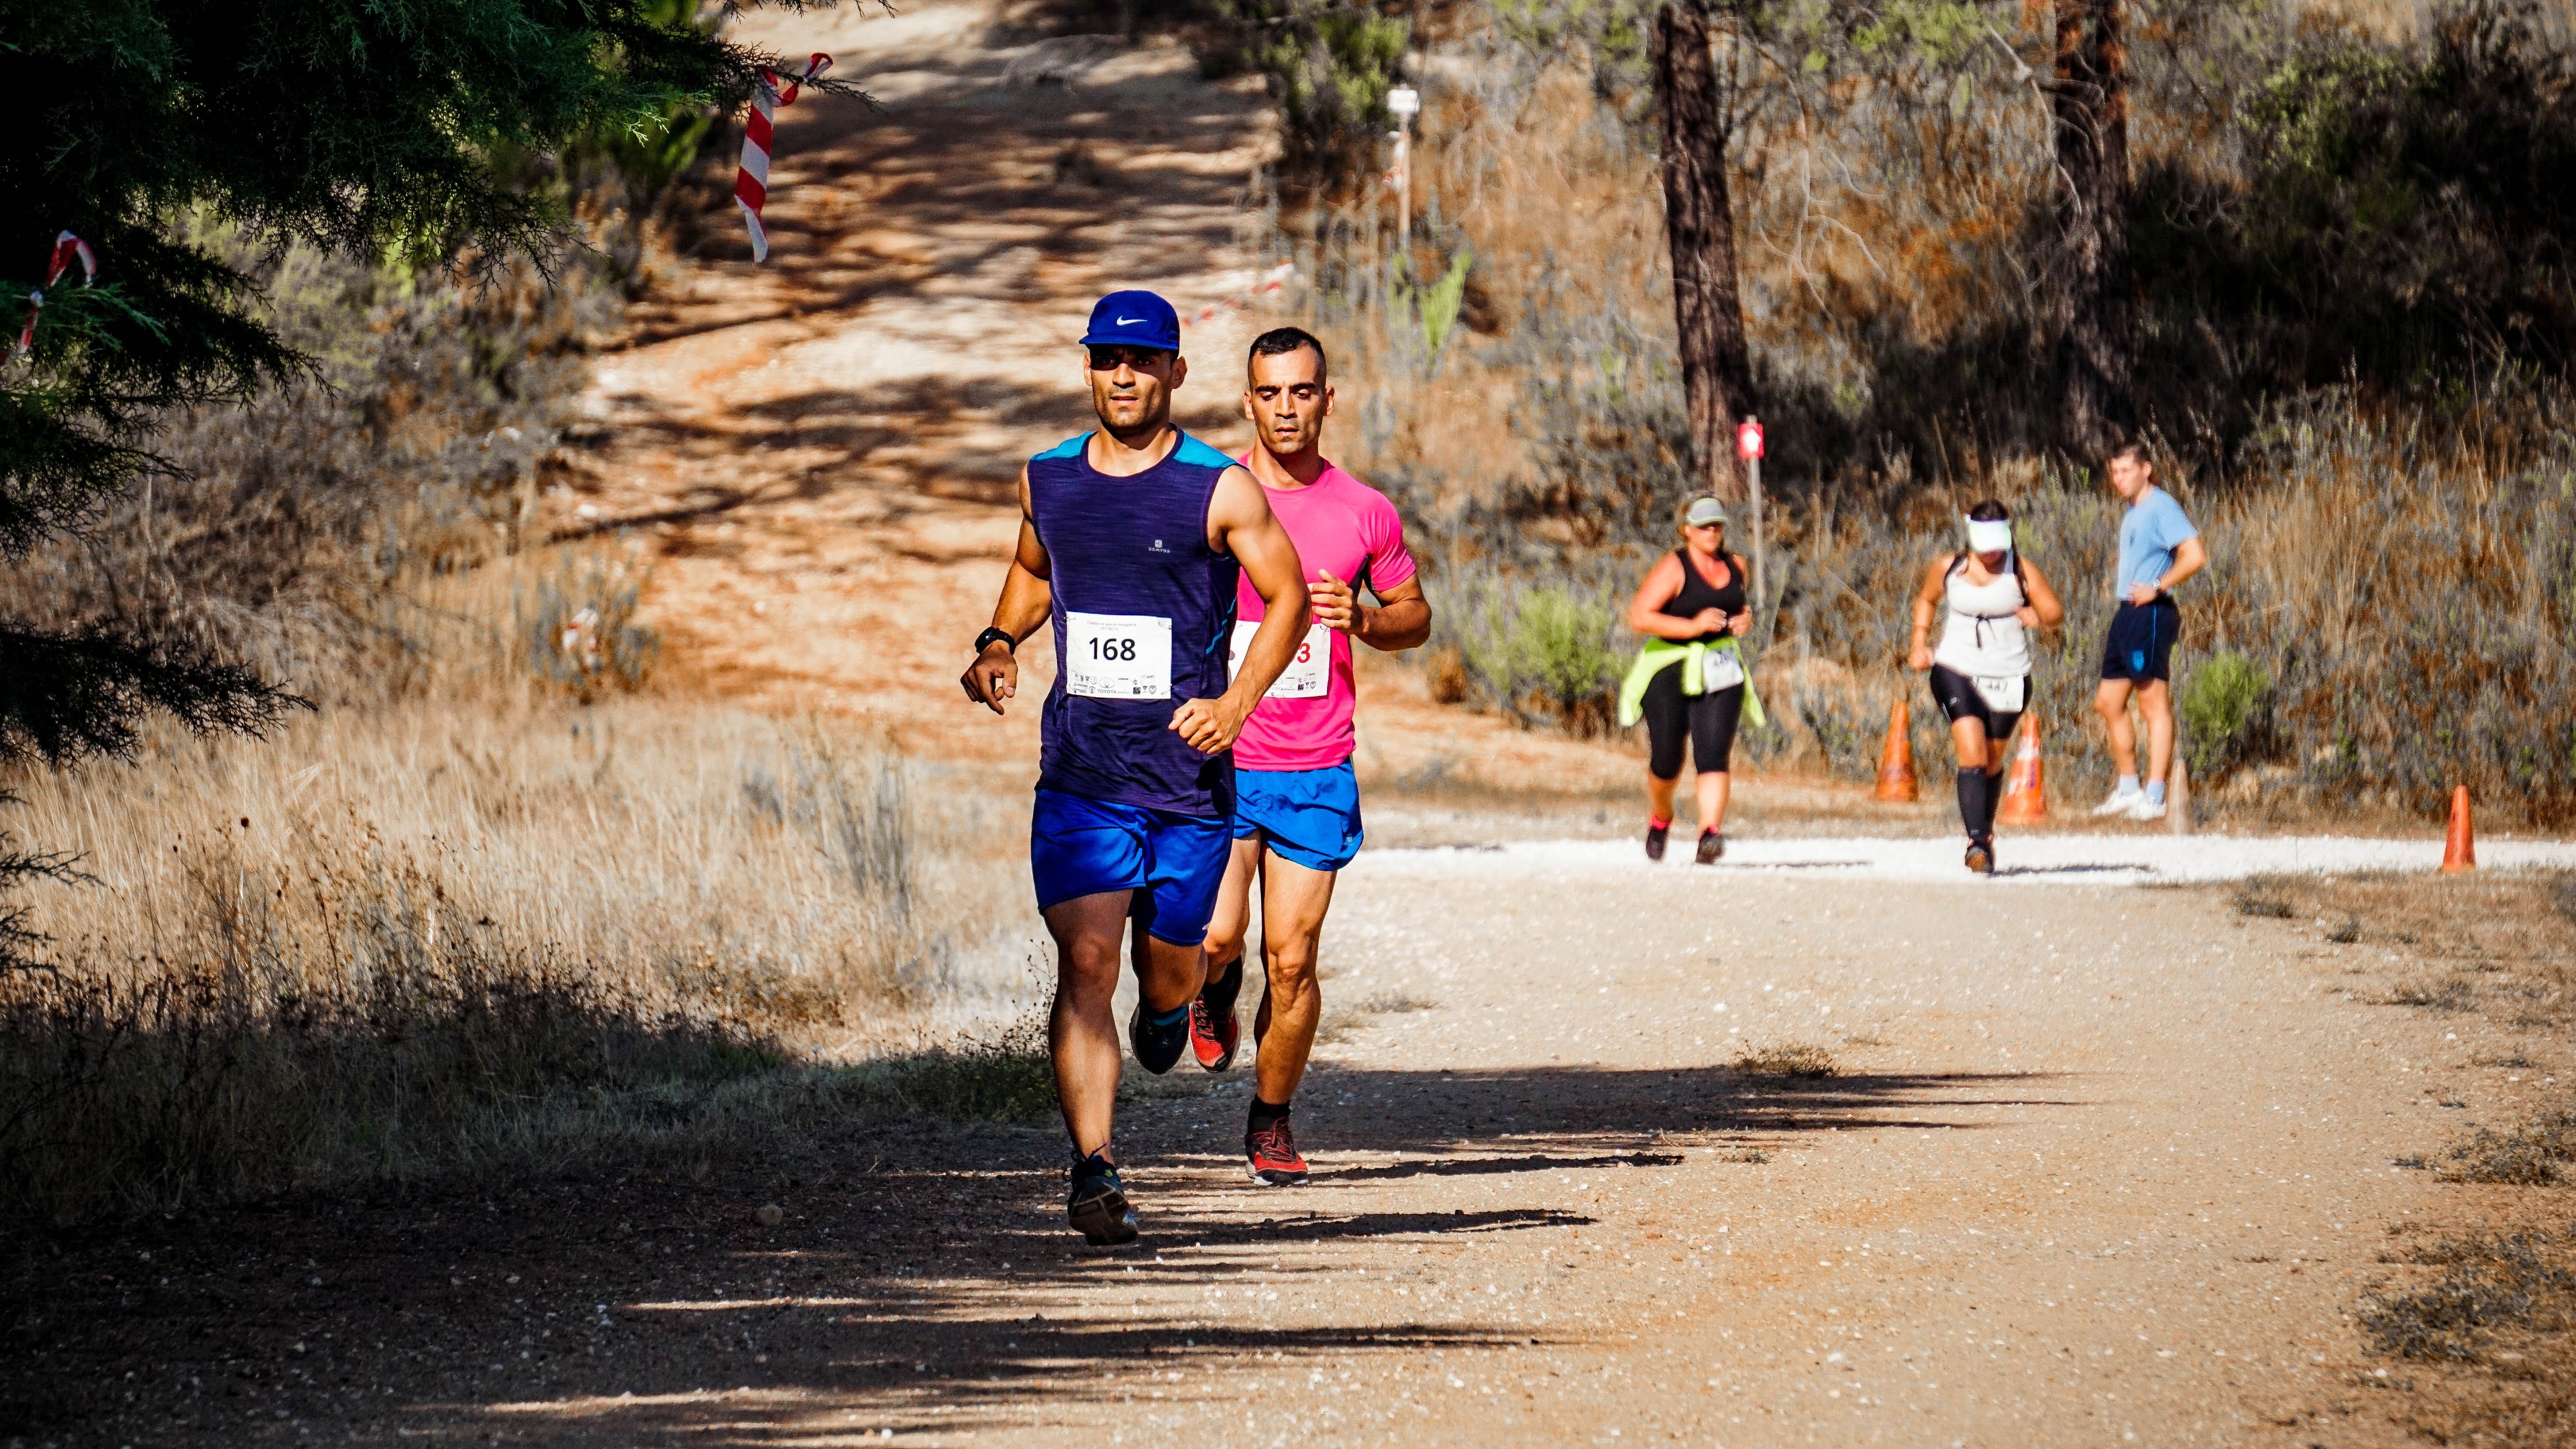
running, outdoor recreation, long distance running, cross country running, recreation, ultramarathon, athlete, athletics, sports, individual sports, exercise, marathon, jogging, trail, adventure racing, fun, tree, half marathon, endurance sports, duathlon, landscape, leisure, road